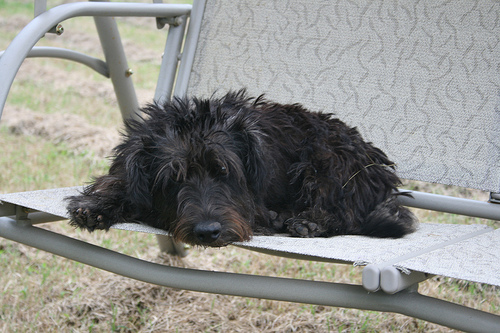
Breed: scottish terrier